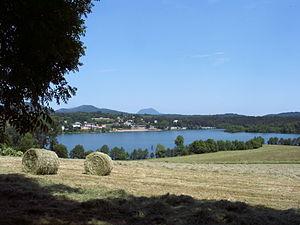
Aydat est une commune française située dans le département du Puy-de-Dôme, en région Auvergne-Rhône-Alpes. Elle fait partie de l'aire urbaine de Clermont-Ferrand.